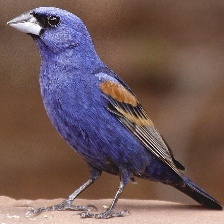
Species: BLUE GROSBEAK
Scientific name: PASSERINA CAERULEA